Sport in Edmonton

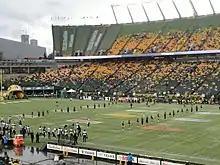
Commonwealth Stadium during a 2018 game between the Edmonton Eskimos (later renamed the Elks) and the Toronto Argonauts

Commonwealth Stadium is home to the Edmonton Elks of the Canadian Football League. The Elks hold the North American pro sports record for most consecutive playoff appearances (34 consecutive seasons) and have won the Grey Cup (the CFL championship trophy) 14 times since 1949. They are one of only four teams to win the Grey Cup after finishing third in their division in the regular season (the others being the B.C. Lions, the Saskatchewan Roughriders and the Montreal Alouettes).